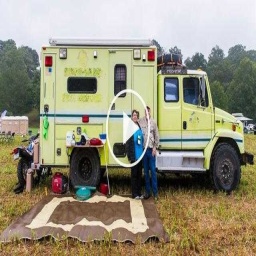
Label: ambulance